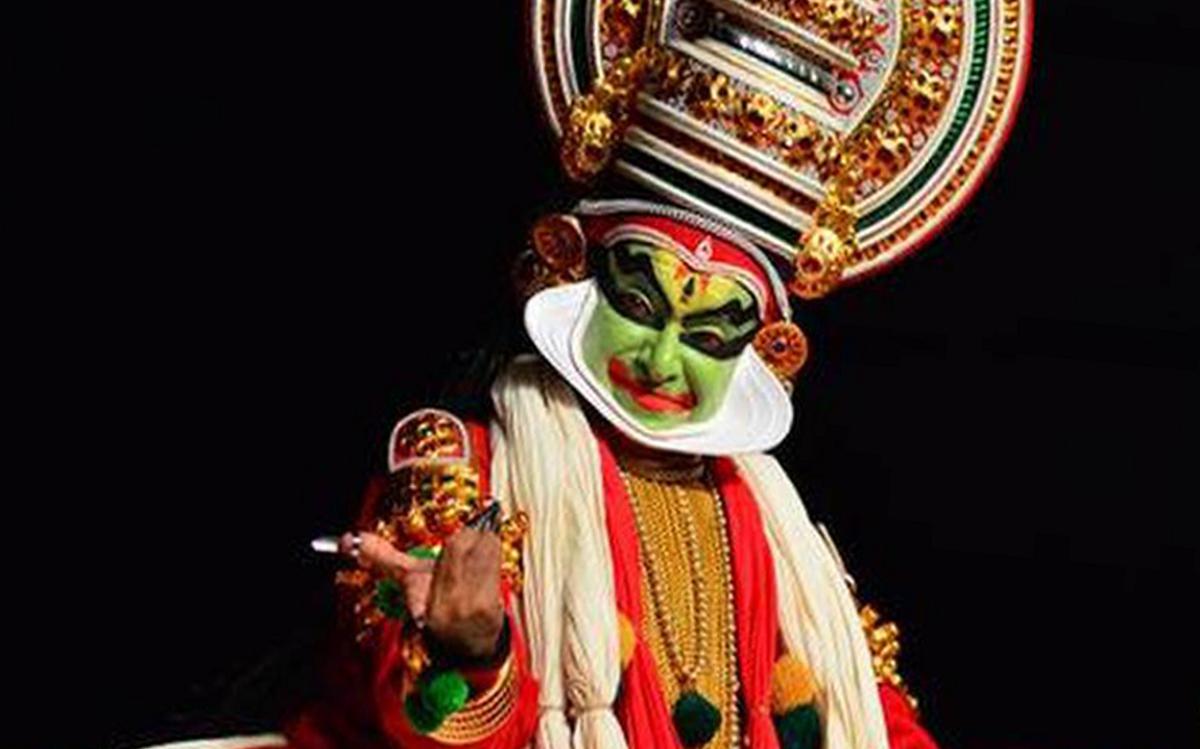
Dance form: kathakali